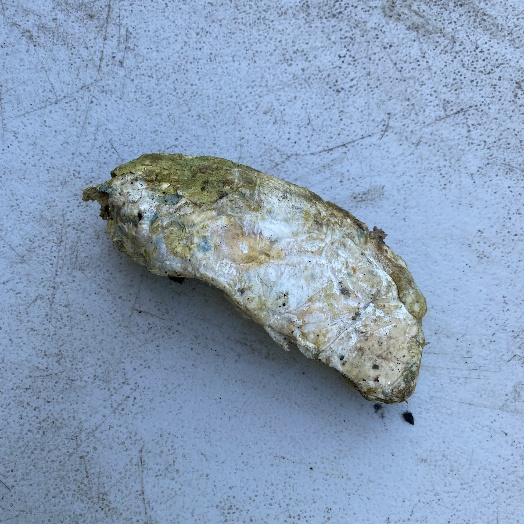
Label: Food Organics